Ridi Viharaya

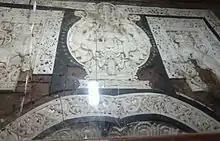
The "Pancha Nari Ghataya", carved out of ivory.

The main sculpture here is the Lord Buddha sculpture which was made by pure gold. There are many other sculptures too. There is a shape of an elephant with many drawings of women.